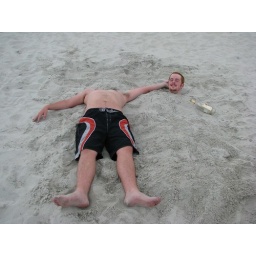
drink on the beach and you could lose your head this was not done in the computer or camera